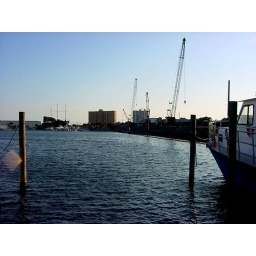
New road and bridge going in at Capt. Alexanders